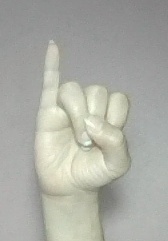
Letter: meem